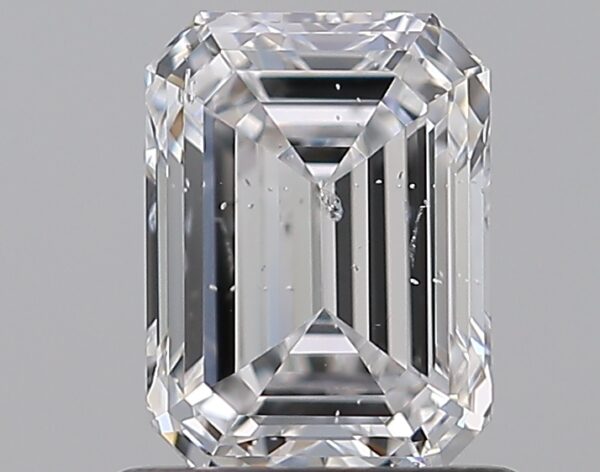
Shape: emerald
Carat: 0.91
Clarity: SI2
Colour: D
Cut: EX
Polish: EX
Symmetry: EX
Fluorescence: N
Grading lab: GIA
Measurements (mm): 6.39 x 4.71 x 3.15